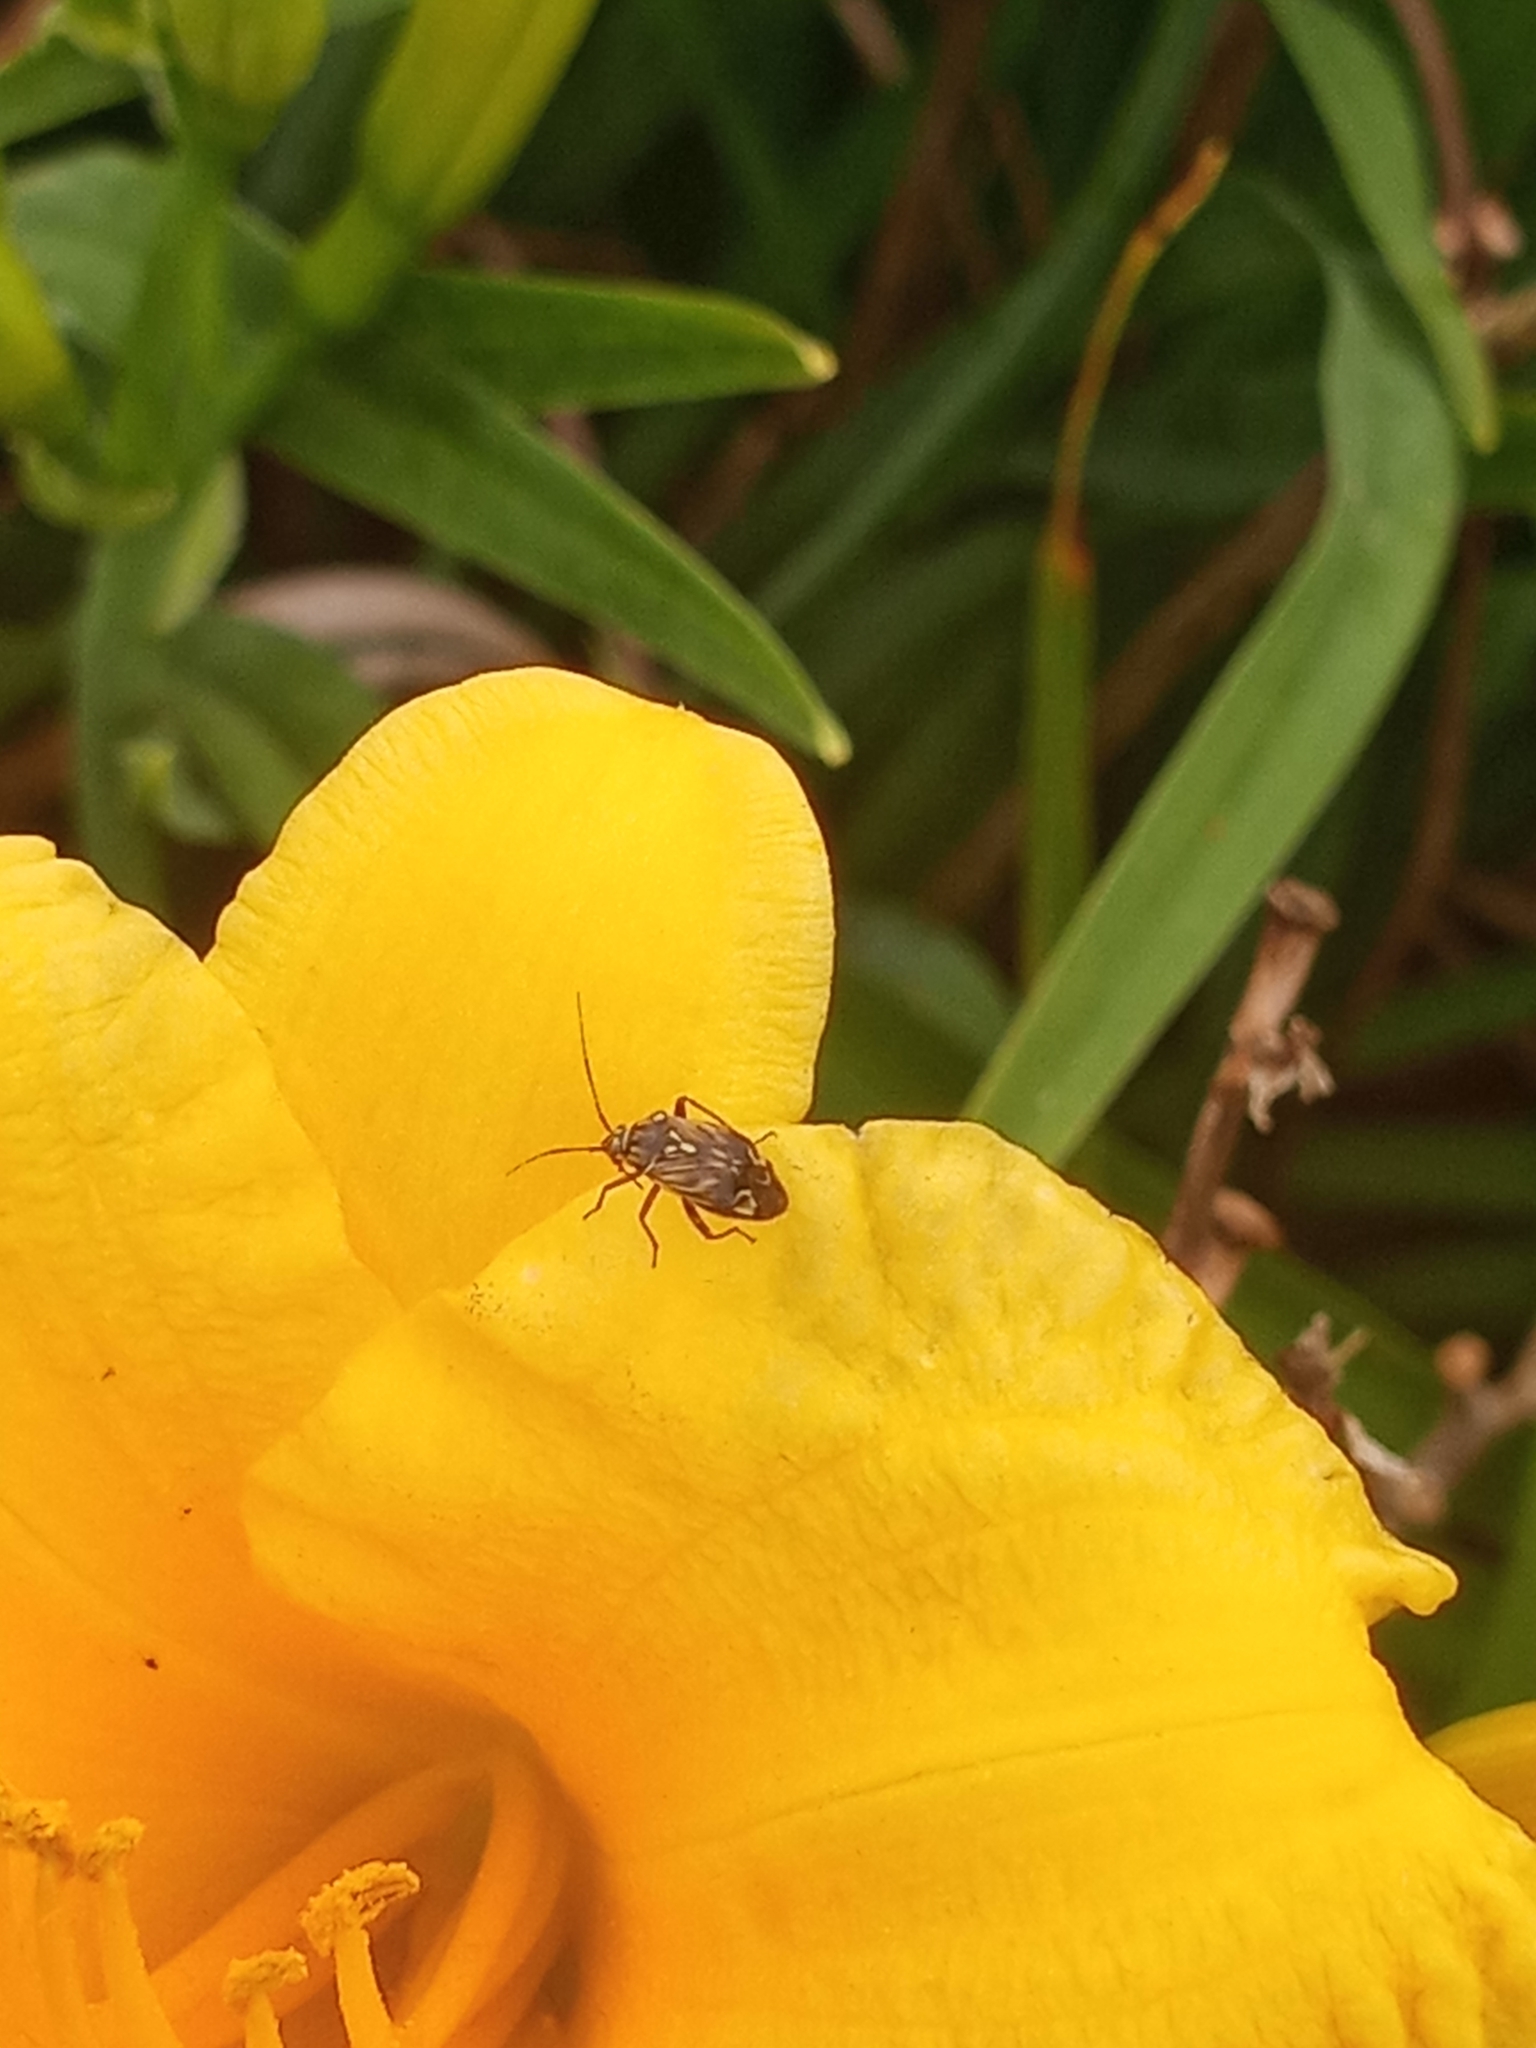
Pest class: lygus_bug